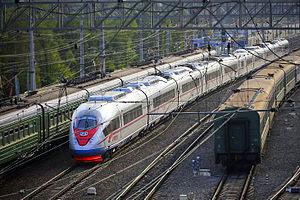
Un Sapsan en route de Moscou à Saint-Pétersbourg.